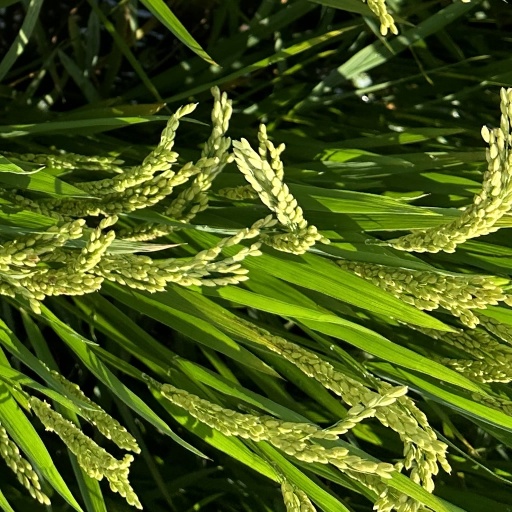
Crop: rice